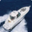
Label: ship